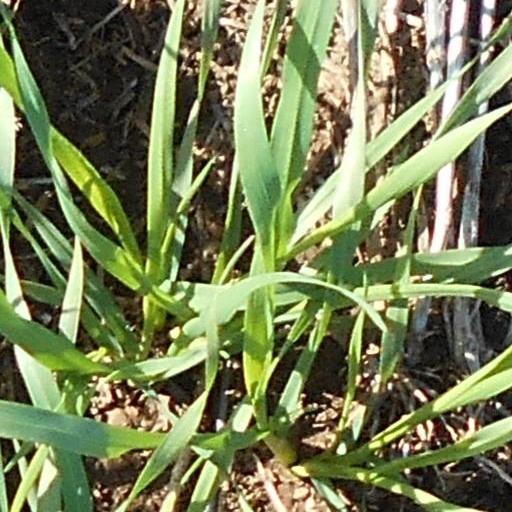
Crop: wheat